Bal Mandir

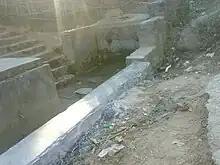

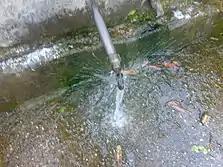

Balmandir is a small village in the Dhankuta District of Nepal, in Ward Number 5. Dhankuta is also the capital of Eastern Development Region of Nepal. It is a rural village in a remote area. Most of the people here are of mixed cultures who have moved there from various parts of Nepal.